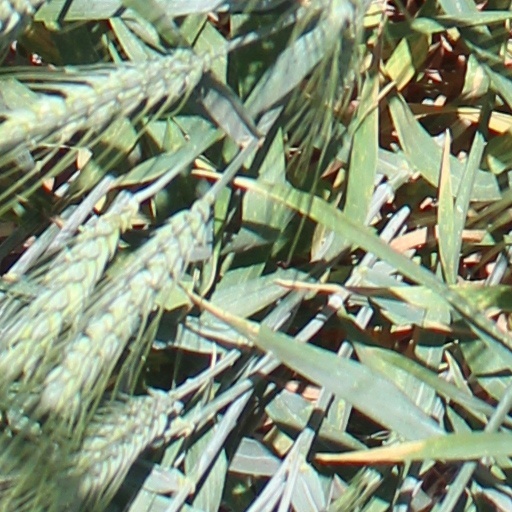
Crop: wheat